Automotive industry in Iran

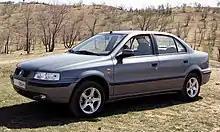
Iran Khodro is the largest car manufacturer in the Middle-East. It has established joint-ventures with foreign partners on 4 continents. The IKCO Samand, Iran's first national car, was sold in many countries.

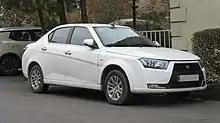
IKCO Dena, model year 2019.

In 2008, IDRO reported that SAIPA accounts for 54%, and Iran Khodro for 46% of the output. Although carmakers are listed on the stock exchange, the government still owns about 40% of both companies. In July 2010, the government sold a further 18% stake in both Iran Khodro and SAIPA for about $2 billion in total, bringing down its participation in both companies to about 20%. In August, both deals were cancelled by the Iranian Privatization Organization. No clear reason was given for the cancellation of the deals, but analysts believe that discontent over the prices at which the blocks were traded is most likely to be the reason. Unofficial estimates put the sector’s debt to Iranian banks as high as 100 trillion rials ($4 billion).